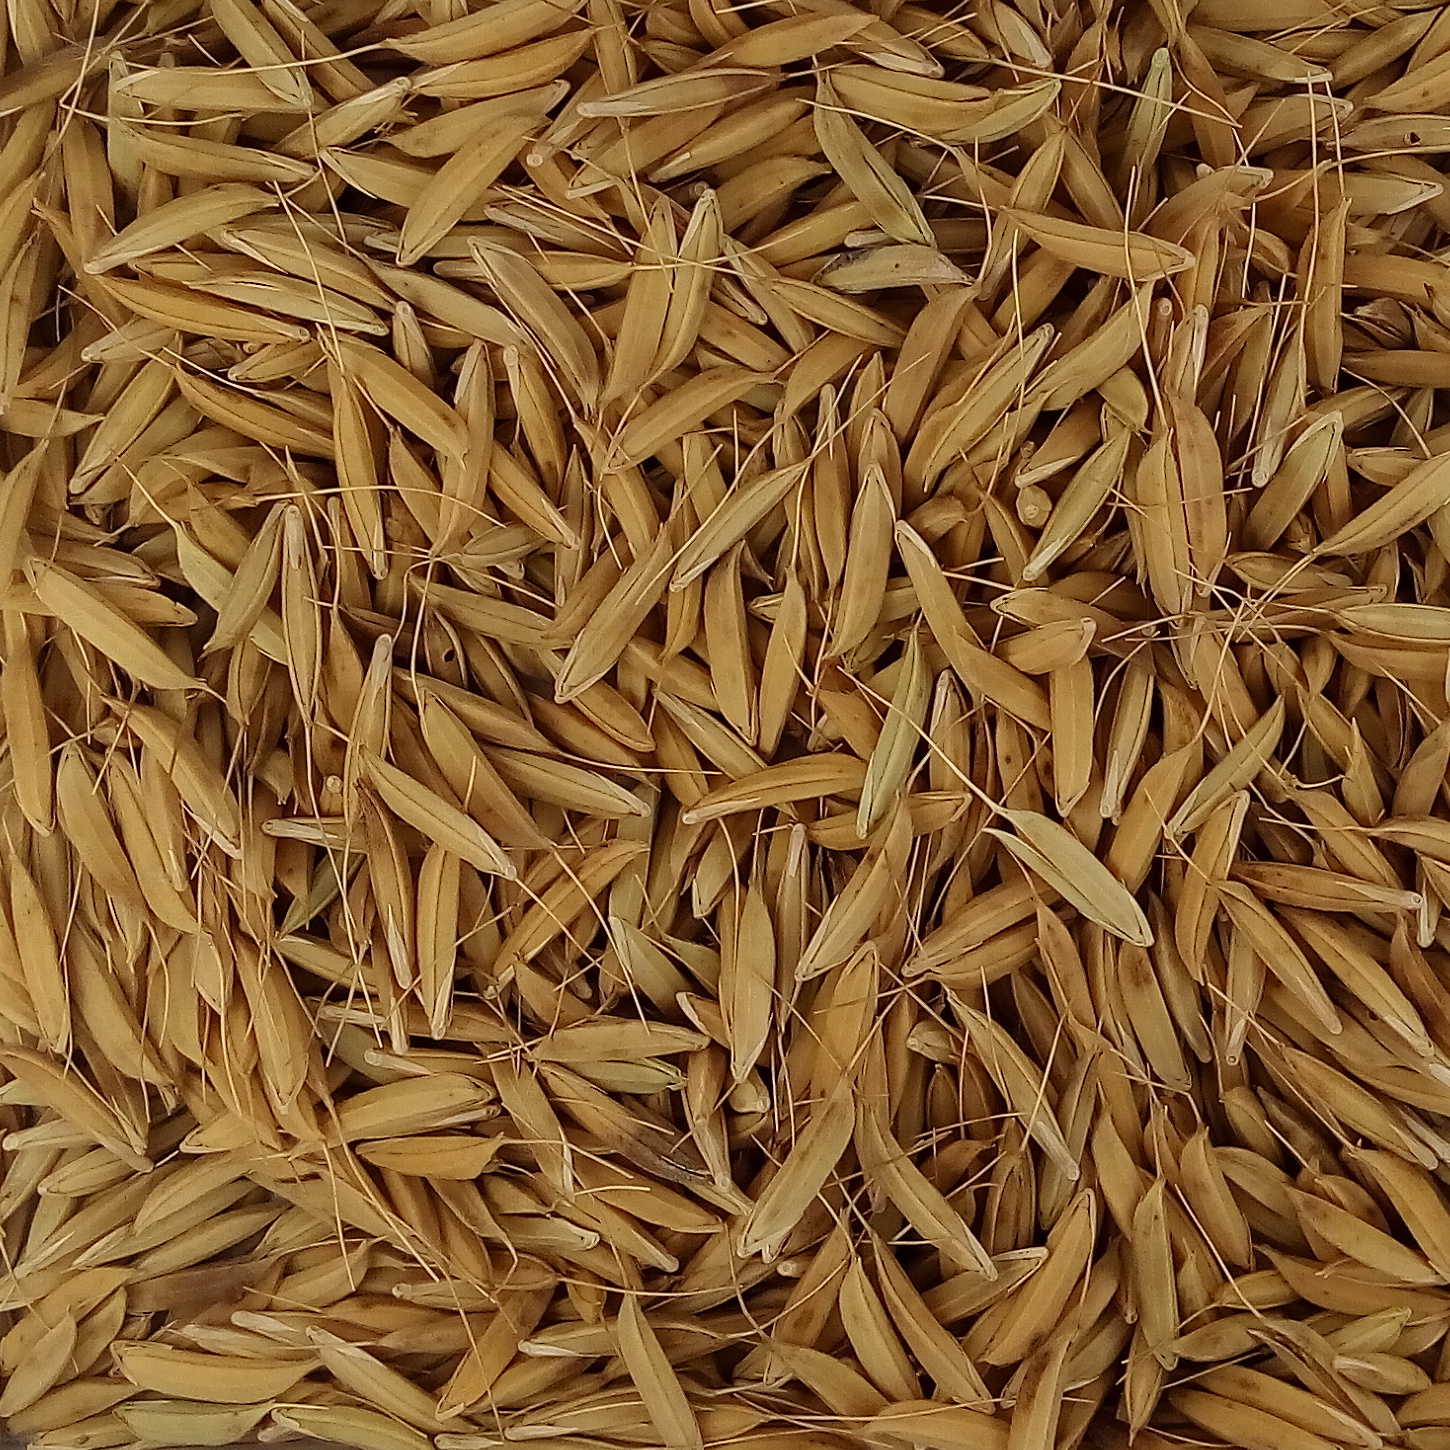
Rice seed variety: CSR_30